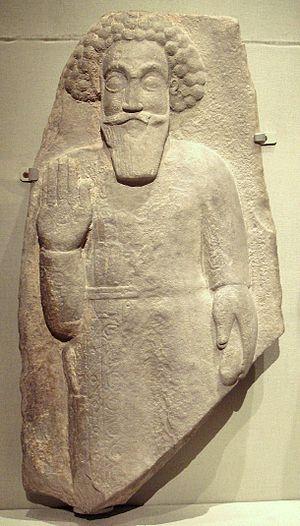
L'Empire parthe, également appelé Empire arsacide, est une importante puissance politique et culturelle iranienne dans la Perse antique. Arsace Iᵉʳ, chef des Parni, une tribu scythe d'Asie centrale, fonde définitivement l'Empire parthe au milieu du IIIᵉ siècle av. J.-C. lorsqu'il conquiert la Parthie dans le Nord-Est de l'Iran, une satrapie alors en rébellion contre l'Empire séleucide. Mithridate Iᵉʳ agrandit l'Empire en prenant la Médie et la Mésopotamie aux Séleucides. À son apogée, l'Empire parthe s'étend des sources de l'Euphrate, dans ce qui est aujourd'hui le Sud-Est de la Turquie, jusqu'à l'Est de l'Iran. L'Empire, situé sur la route de la soie reliant l'Empire romain, dans le bassin méditerranéen, à l'Empire han, en Chine, devient un carrefour culturel et commercial.